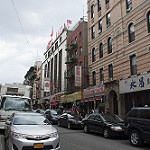
Label: street